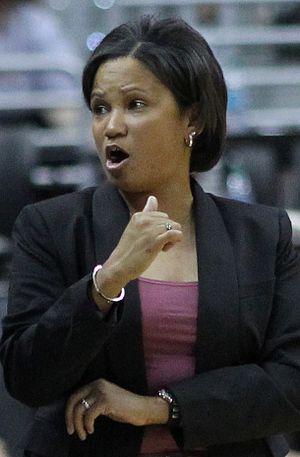
Dana Chatman dite Pokey Chatman, née le 18 juin 1969 à Ama, est une joueuse et entraîneuse américaine de basket-ball.
L'entraineur de basket-ball est la personne chargée de diriger les joueurs d'une rencontre de basket-ball et leurs entrainements.